The Fearless Four (film)

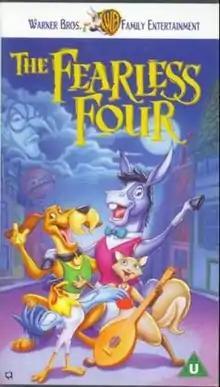
Theatrical release poster

The Fearless Four is a 1997 German animated musical film loosely based on the folk tale of the "Town Musicians of Bremen" by the Brothers Grimm, about four funny animals that all have one thing in common: they want to sing, but can't for assorted reasons. Combining traditional animation with computer animation, the film was produced by Munich Animation and released by the German unit of Warner Bros. under the Warner Bros. Family Entertainment label. Producer Eberhard Junkersdorf won a Bavarian Film Award in 1998 for "Best Production".